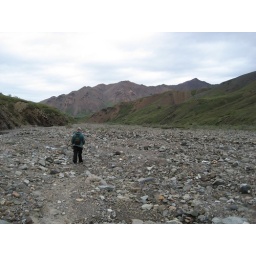
Shawn in the river bed